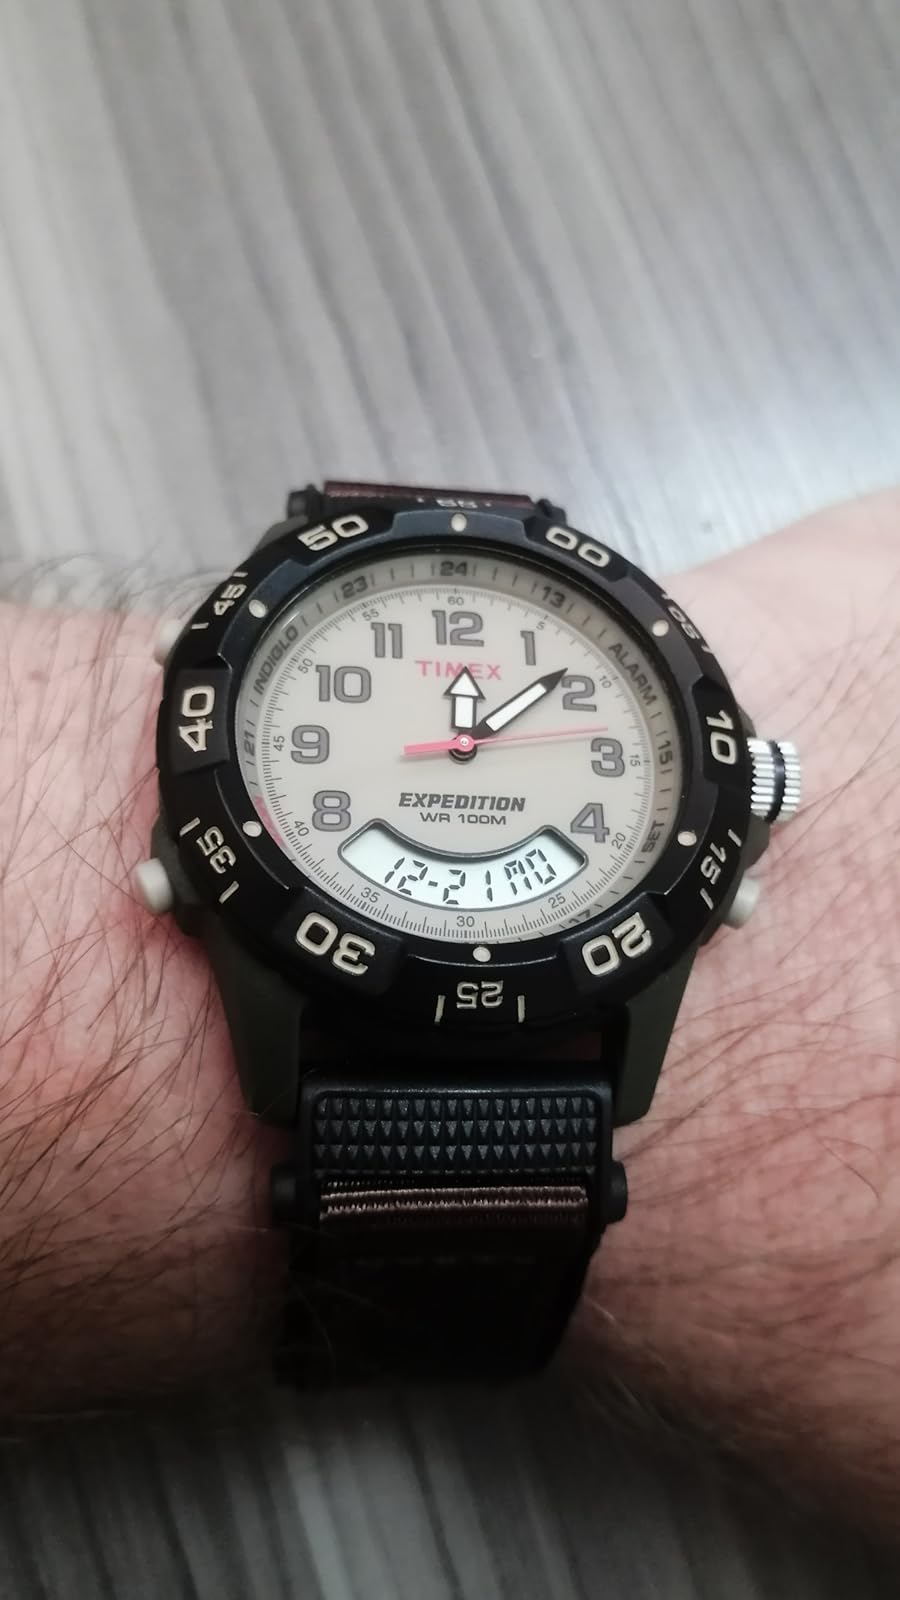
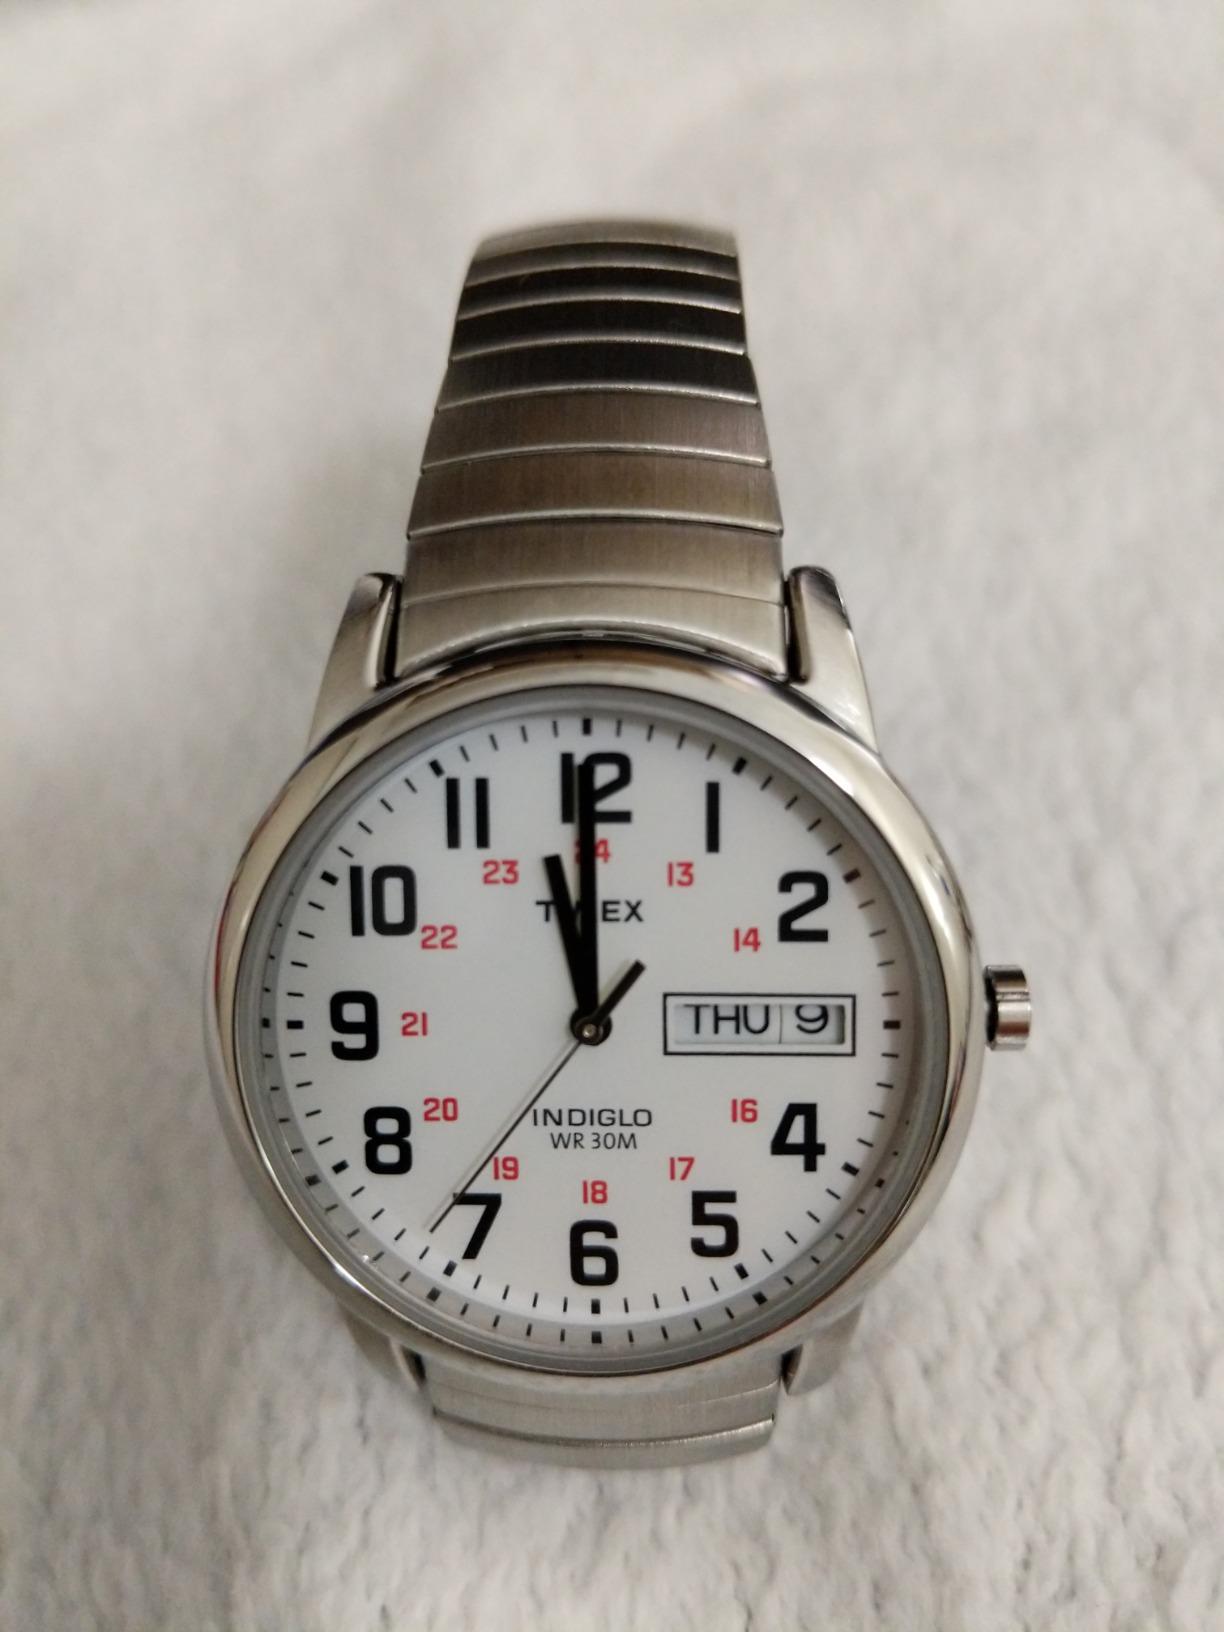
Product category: accessories_watch
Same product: no